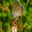
Label: butterfly